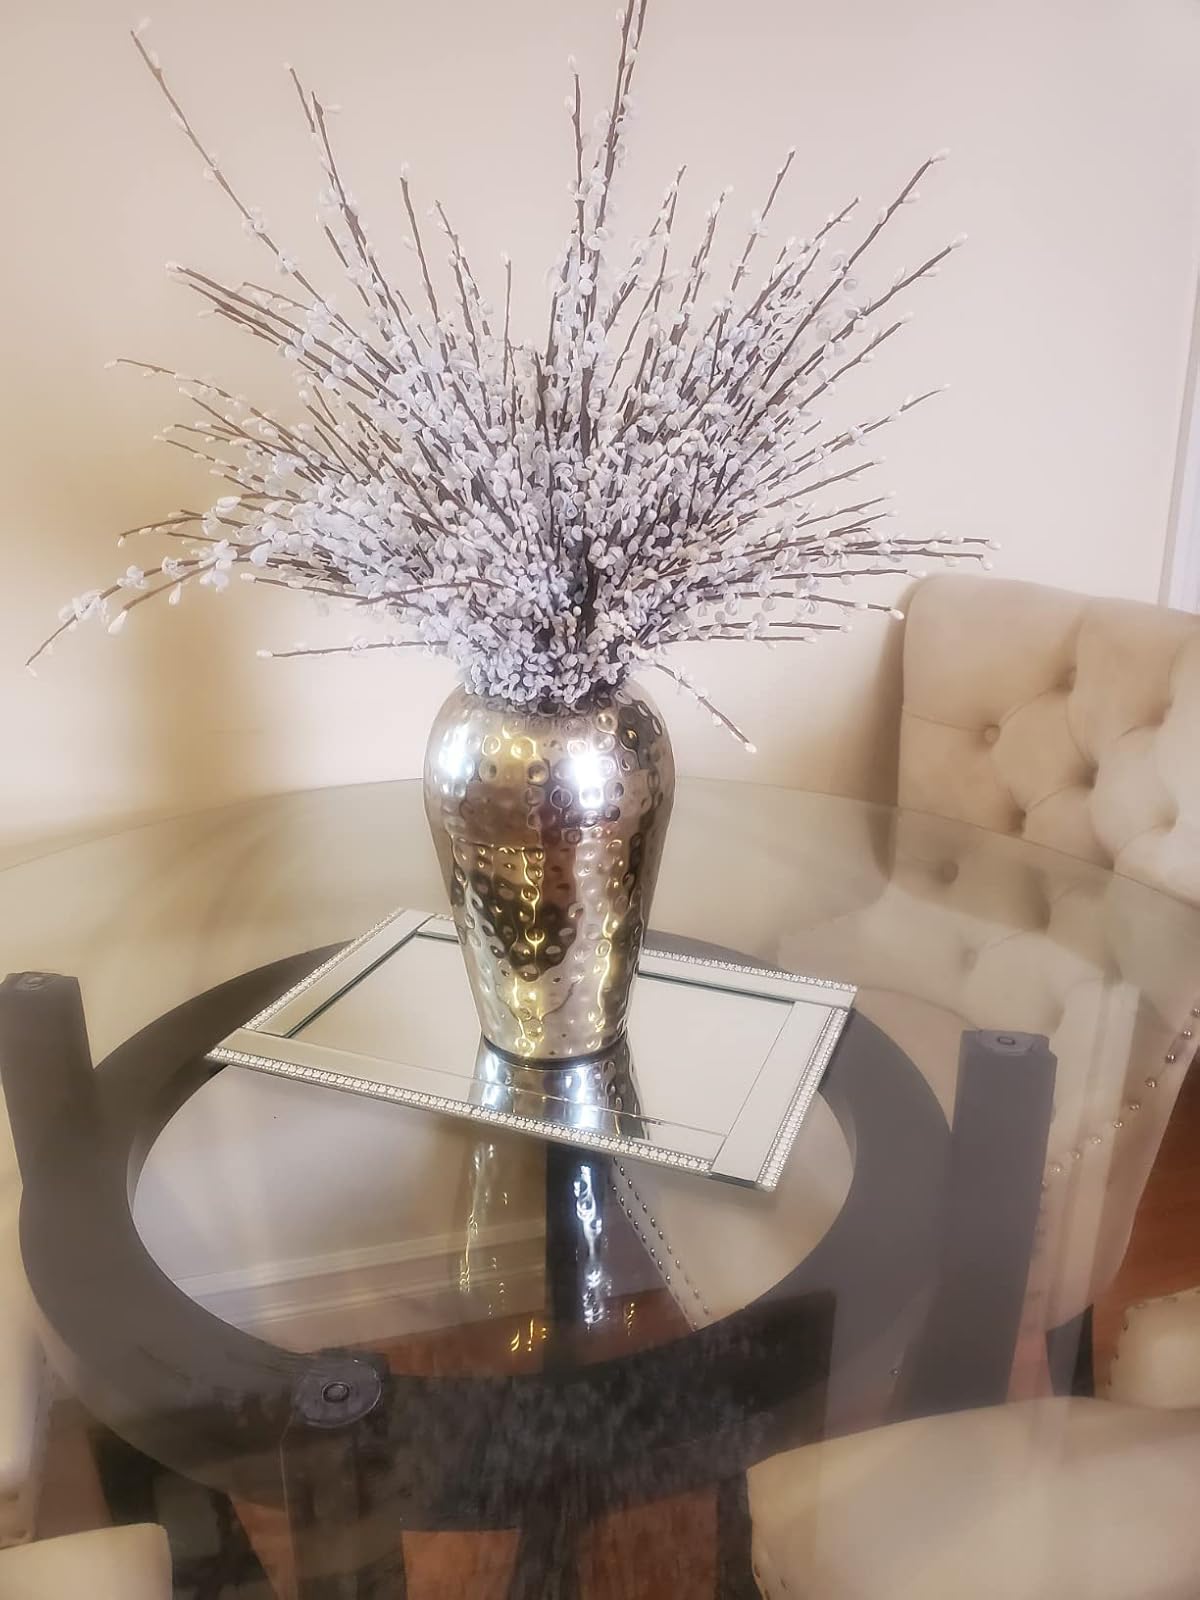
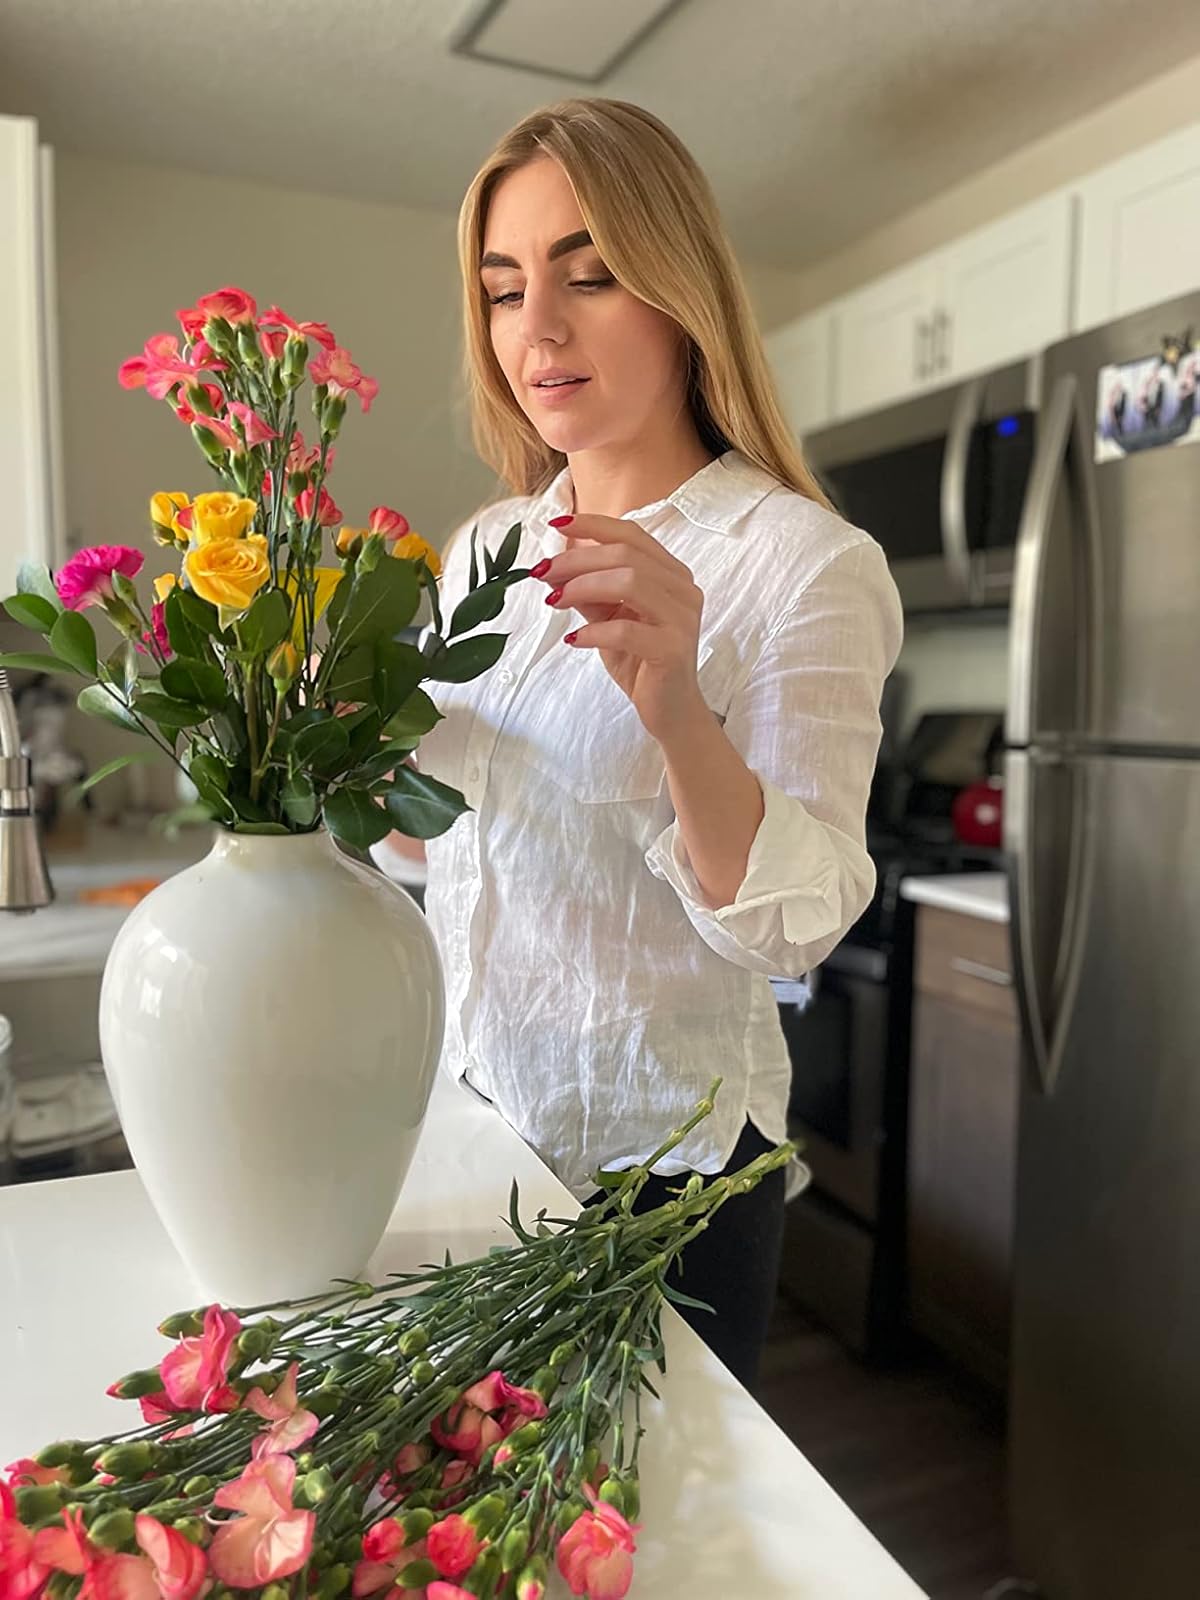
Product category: vase
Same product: no